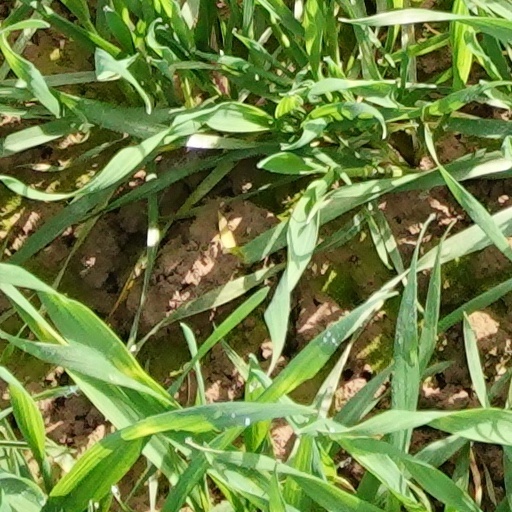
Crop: wheat